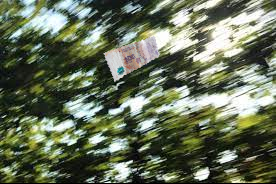
Denominación: 100